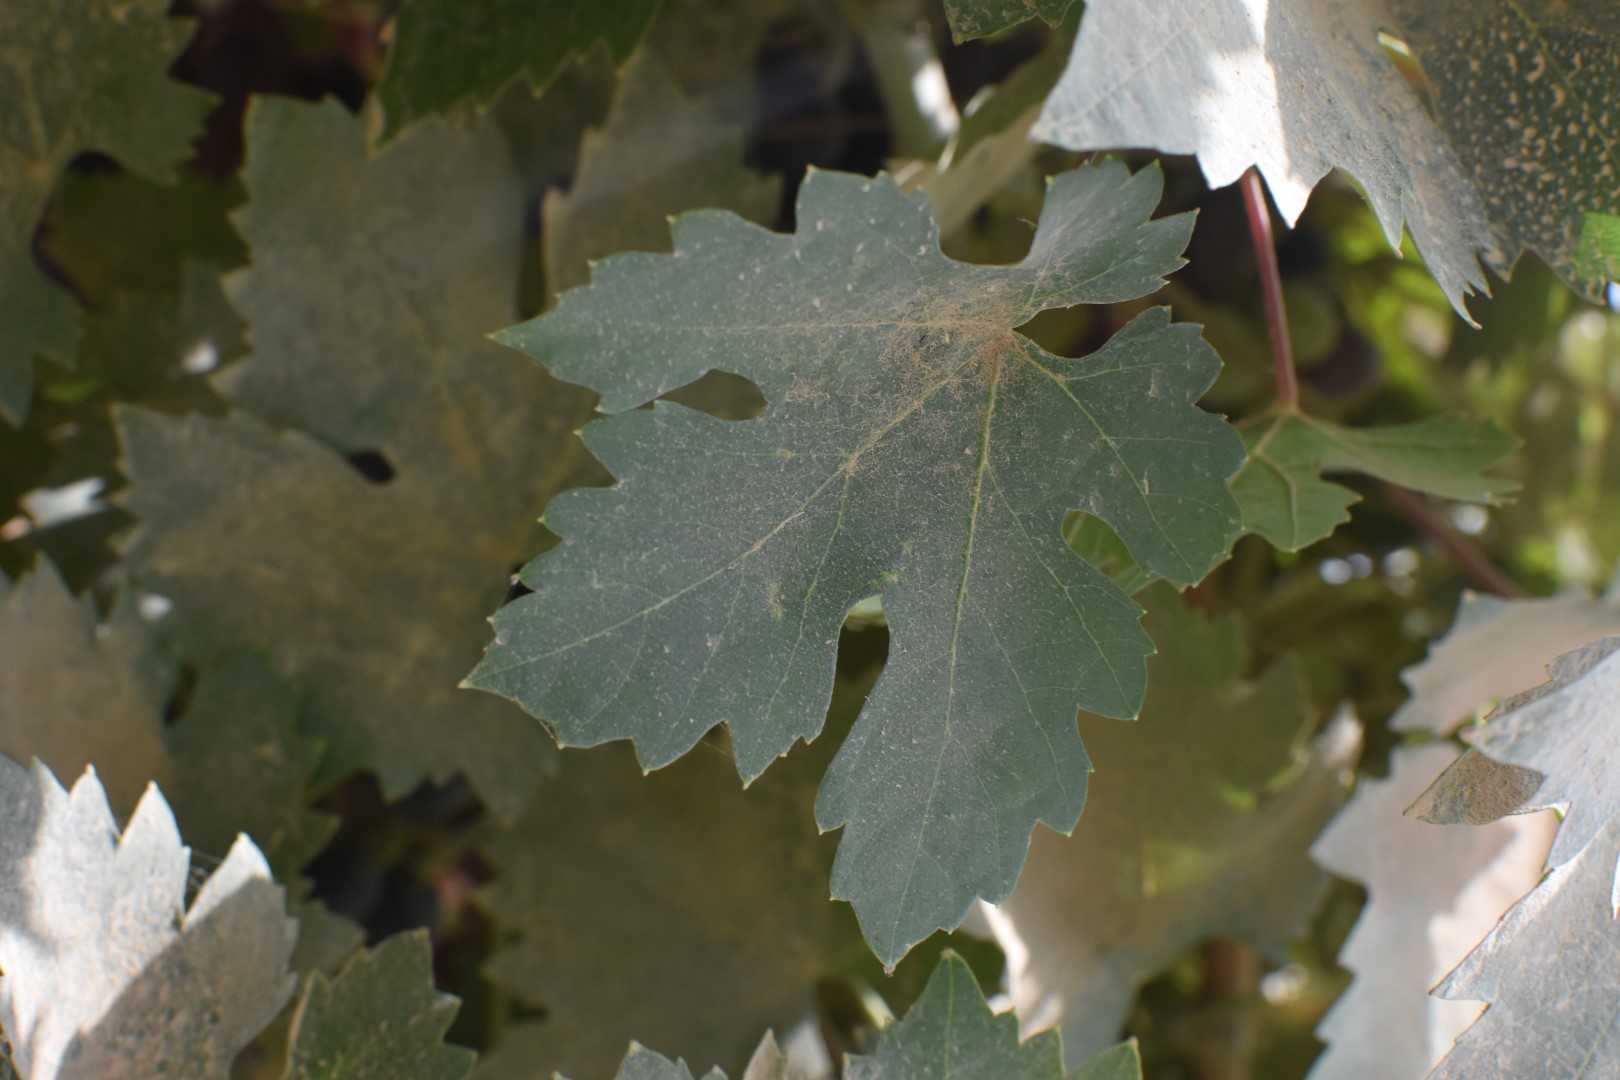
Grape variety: Riasi